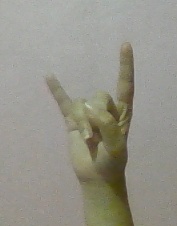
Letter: la